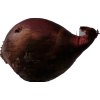
Label: red_onion